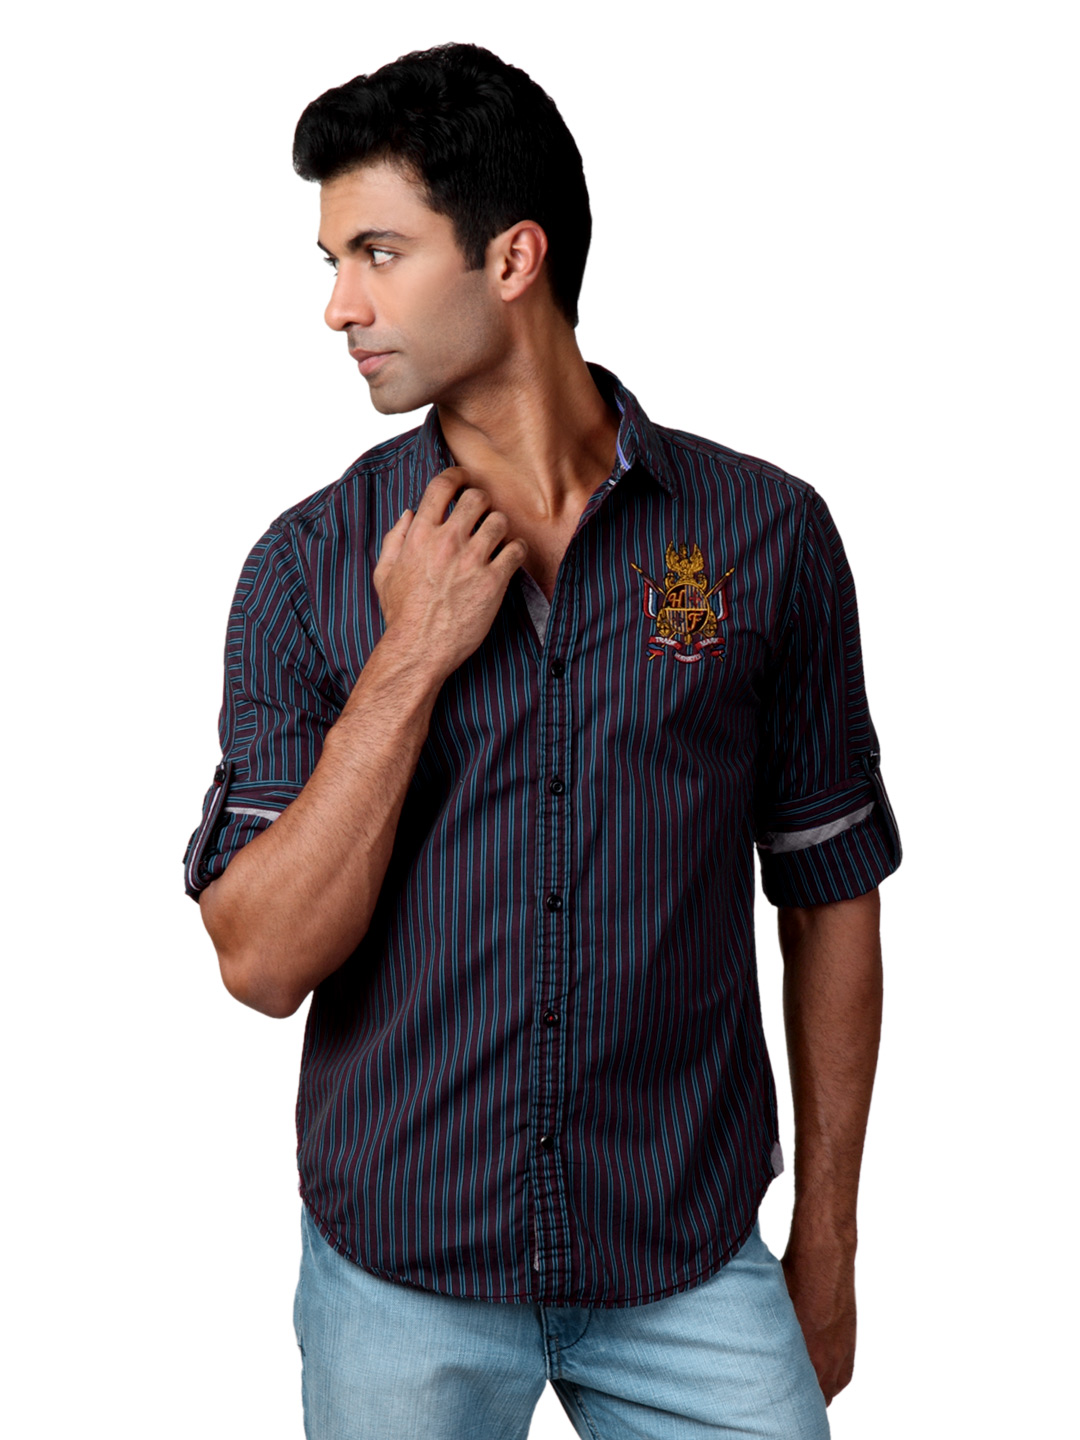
Horsefly Men Striped Maroon Shirt
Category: Apparel / Topwear / Shirts
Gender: Men
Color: Maroon
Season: Summer 2012
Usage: Casual